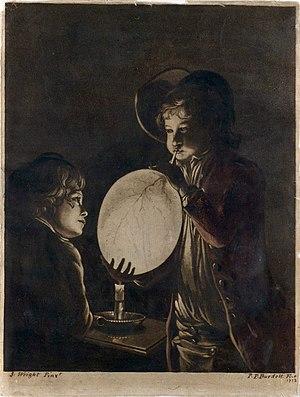
Peter Perez Burdett, né vers 1734 à Eastwood et mort le 9 septembre 1793 à Karlsruhe, est un cartographe, géomètre, dessinateur, peintre et graveur britannique. Sa présence sur de nombreux tableaux de Joseph Wright of Derby aurait suffi à asseoir sa notoriété s'il n'avait de plus été impliqué dans de nombreux projets, dont en 1769 le tracé du canal Leeds-Liverpool, l'une des entreprises emblématiques de la révolution industrielle. Lié à la Lunar Society de Birmingham, il passa ses dernières années à Karlsruhe, fuyant les créanciers mais toujours actif. Sa fille, allemande, a épousé un comte.